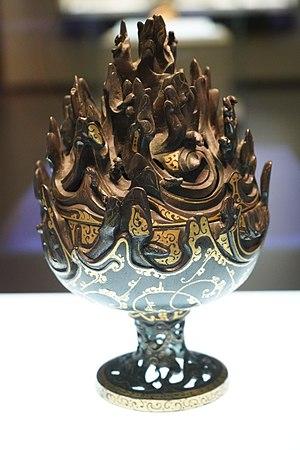
La dynastie Han régna sur la Chine de 206 av. J.-C. à 220 apr. J.-C. Deuxième des dynasties impériales, elle succéda à la dynastie Qin et fut suivie de la période des Trois Royaumes.